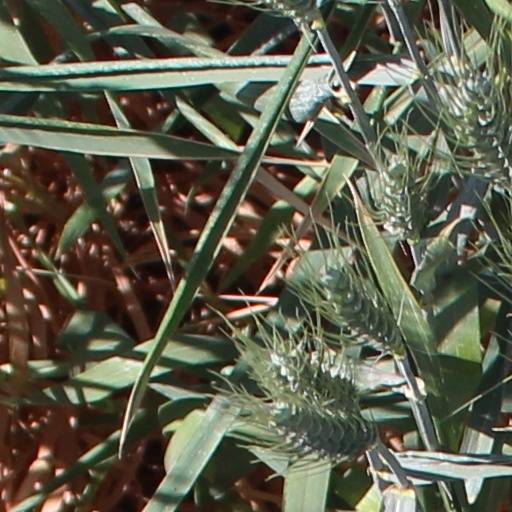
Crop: wheat